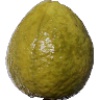
Label: Guava 1